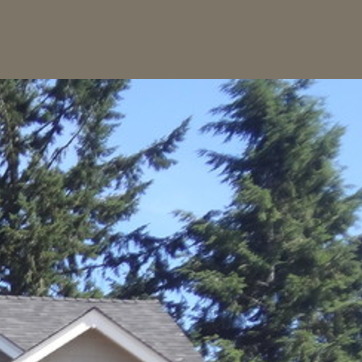
Material: sky